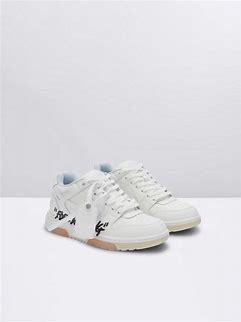
Brand: Off-White
Model: Off Out Of Office For Walking